Electroconvulsive therapy

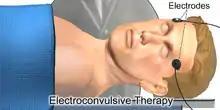
An illustration depicting electroconvulsive therapy

Neuroimaging prior to ECT may be useful for detecting intracranial pressure or mass given that patients respond less when one of these conditions exist. Nonetheless, it is not indicated due to high cost and low prevalence of these conditions in patients needing ECT.